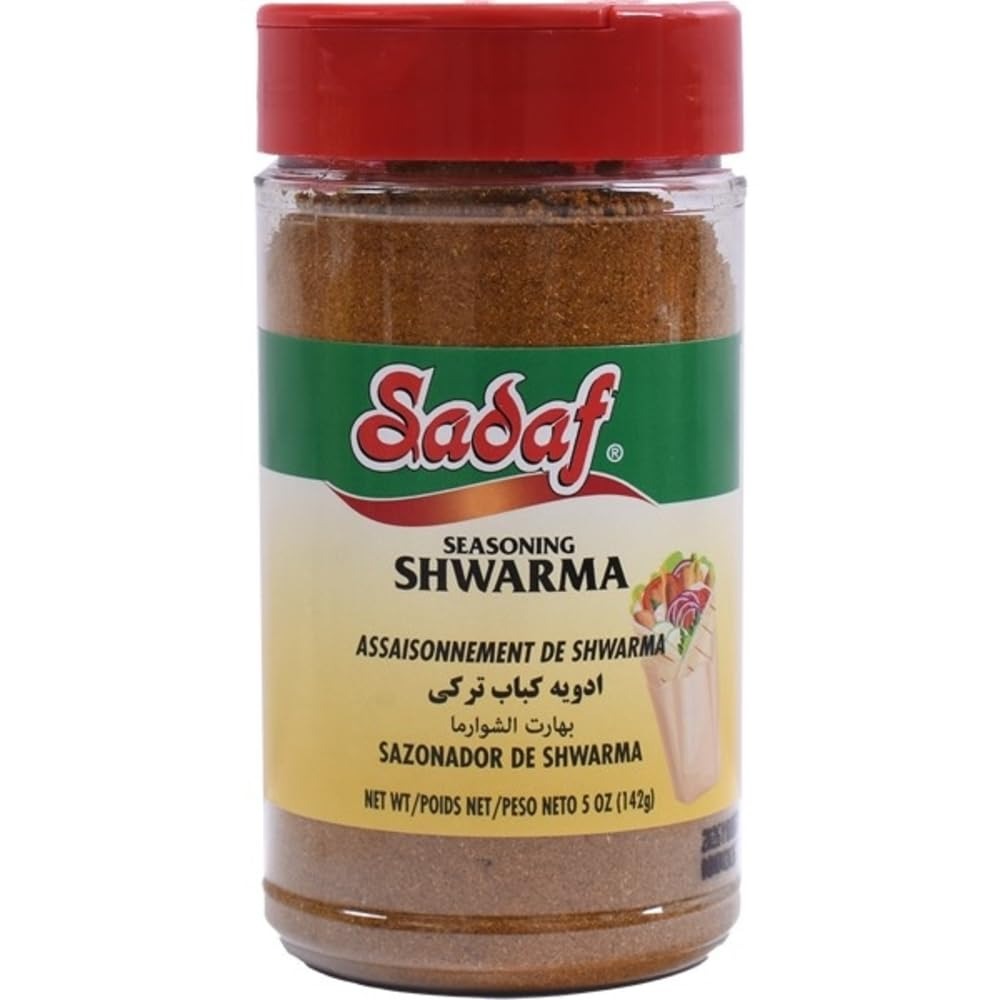
Item Name: Sadaf Shwarma Seasoning - Shawarma Spice for Cooking & Food Seasoning - Spices & Seasonings - Middle Eastern Cuisine - Kosher - 5 Oz
Bullet Point 1: SHAWARMA SPICES: Prepare at home your own Middle Eastern Shawarma. This seasoning is great for meat chicken, beaf and lamb before grilling or roasting.
Bullet Point 2: HOW TO USE: Use as a marinade for beef, chicken, turkey, lamb or even fish. Perfect for seasoning crispy chickpeas, falafel, curries, scrambles, vegetables, and more!
Bullet Point 3: OUR CHICKEN SHWARMA RECIPE: Pour a blend of our seasoning with yogurt, vinegar or lemon juice, garlic, and onions over chicken slices into Pillowy Pitas
Bullet Point 4: INGREDIENTS: Ginger, Cumin, Coriander, Salt, Cloves, Nutmeg, Turmeric, Parsley, Chili, Fenugreek, Cinnamon, Black Pepper
Bullet Point 5: CONVENIENT PACKAGE: Pack in a PET Bottle With Shaker Top so it's easy to use and easy to store. Halal, Product of USA
Value: 5.0
Unit: Ounce

Price: 7.04